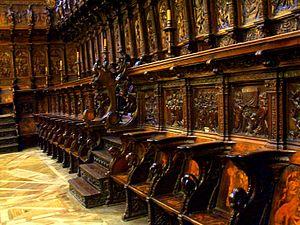
"Felipe Bigarny, appelé aussi Felipe Vigarny, Felipe Biguerny ou Felipe de Bourgogne, surnommé Le Bourguignon, qui signait ""Philipus Biguerny"", fut un maître sculpteur et graveur du Siècle d'or espagnol. Il a également œuvré en tant qu'architecte.